Beth Chatto

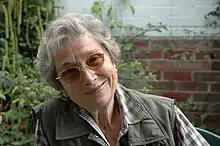
Chatto in 2005

Beth Chatto (27 June 1923 – 13 May 2018) was an English plantswoman, garden designer and author known for creating and describing the gardens named after her near Elmstead Market, Essex. She wrote several books about gardening under specific conditions and lectured on this in Britain, North America, Australia, the Netherlands and Germany. Her principle of placing the right plant in the right place drew on her husband Andrew Chatto's lifelong research into garden-plant origins.